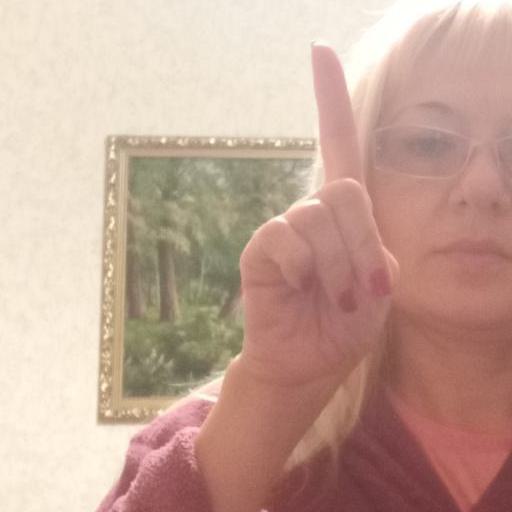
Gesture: one